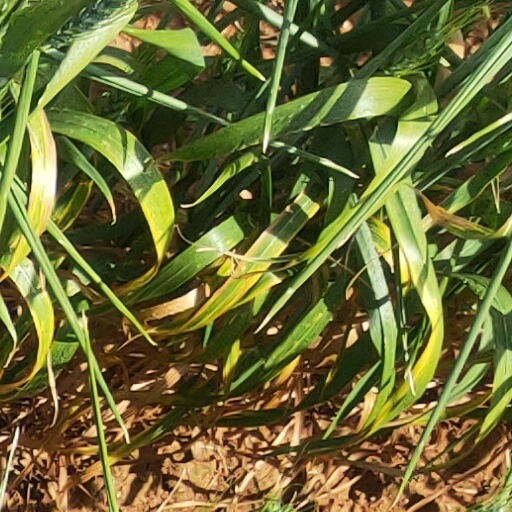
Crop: wheat